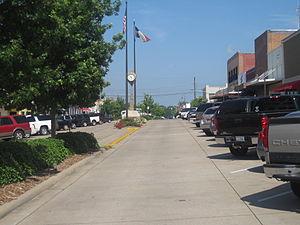
La ville de Longview est située dans les comtés de Gregg et Harrison, dans l’État du Texas, aux États-Unis. Sa population s’élevait à 80 455 habitants lors du recensement de 2010, estimée à 81 522 habitants en 2017. La plus grande partie de sa superficie est située dans le comté de Gregg.